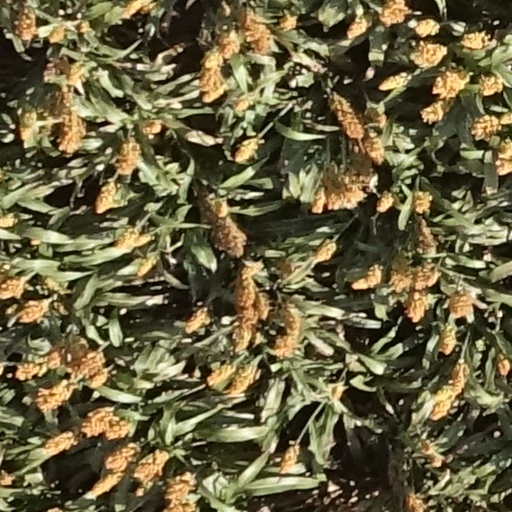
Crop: sorghum